KDSR

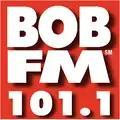
Former Bob FM logo

The station was assigned the KDSR call letters by the Federal Communications Commission on August 30, 1984. It signed on February 28, 1985.